Antelope

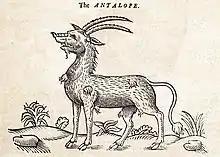
Illustration from "The History of Four-footed Beasts" (1607)

The English word "antelope" first appeared in 1417 and is derived from the Old French "antelop", itself derived from Medieval Latin "ant(h)alopus", which in turn comes from the Byzantine Greek word ἀνθόλοψ, "anthólops", first attested in Eustathius of Antioch, according to whom it was a fabulous animal "haunting the banks of the Euphrates, very savage, hard to catch and having long, saw-like horns capable of cutting down trees". It perhaps derives from Greek ἀνθος, "anthos" (flower) and ώψ, "ops" (eye), perhaps meaning "beautiful eye" or alluding to the animals' long eyelashes. This, however, may be a folk etymology in Greek based on some earlier root. The word "talopus" and "calopus", from Latin, came to be used in heraldry. In 1607, it was first used for living, cervine animals.